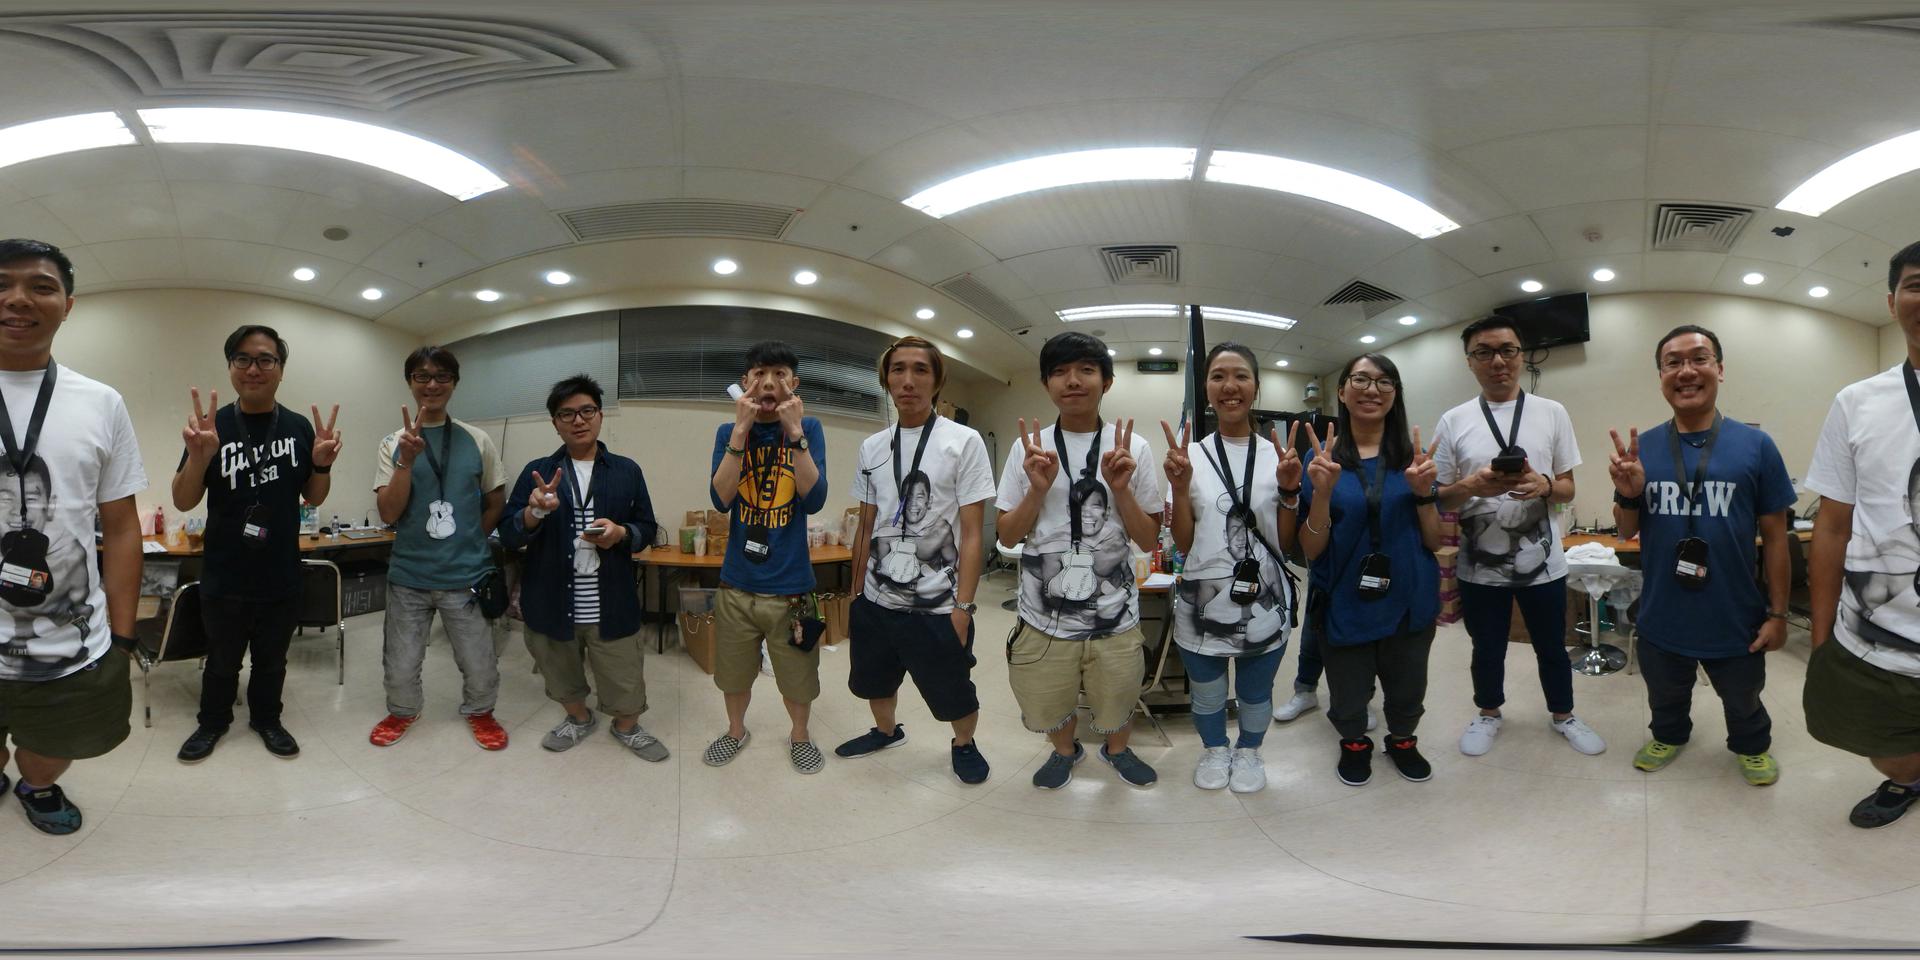
Referred object: the woman in a blue shirt

Referred object: the black wall-mounted TV

Referred object: the person to the left of the man wearing the crew shirt